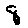
Label: 8